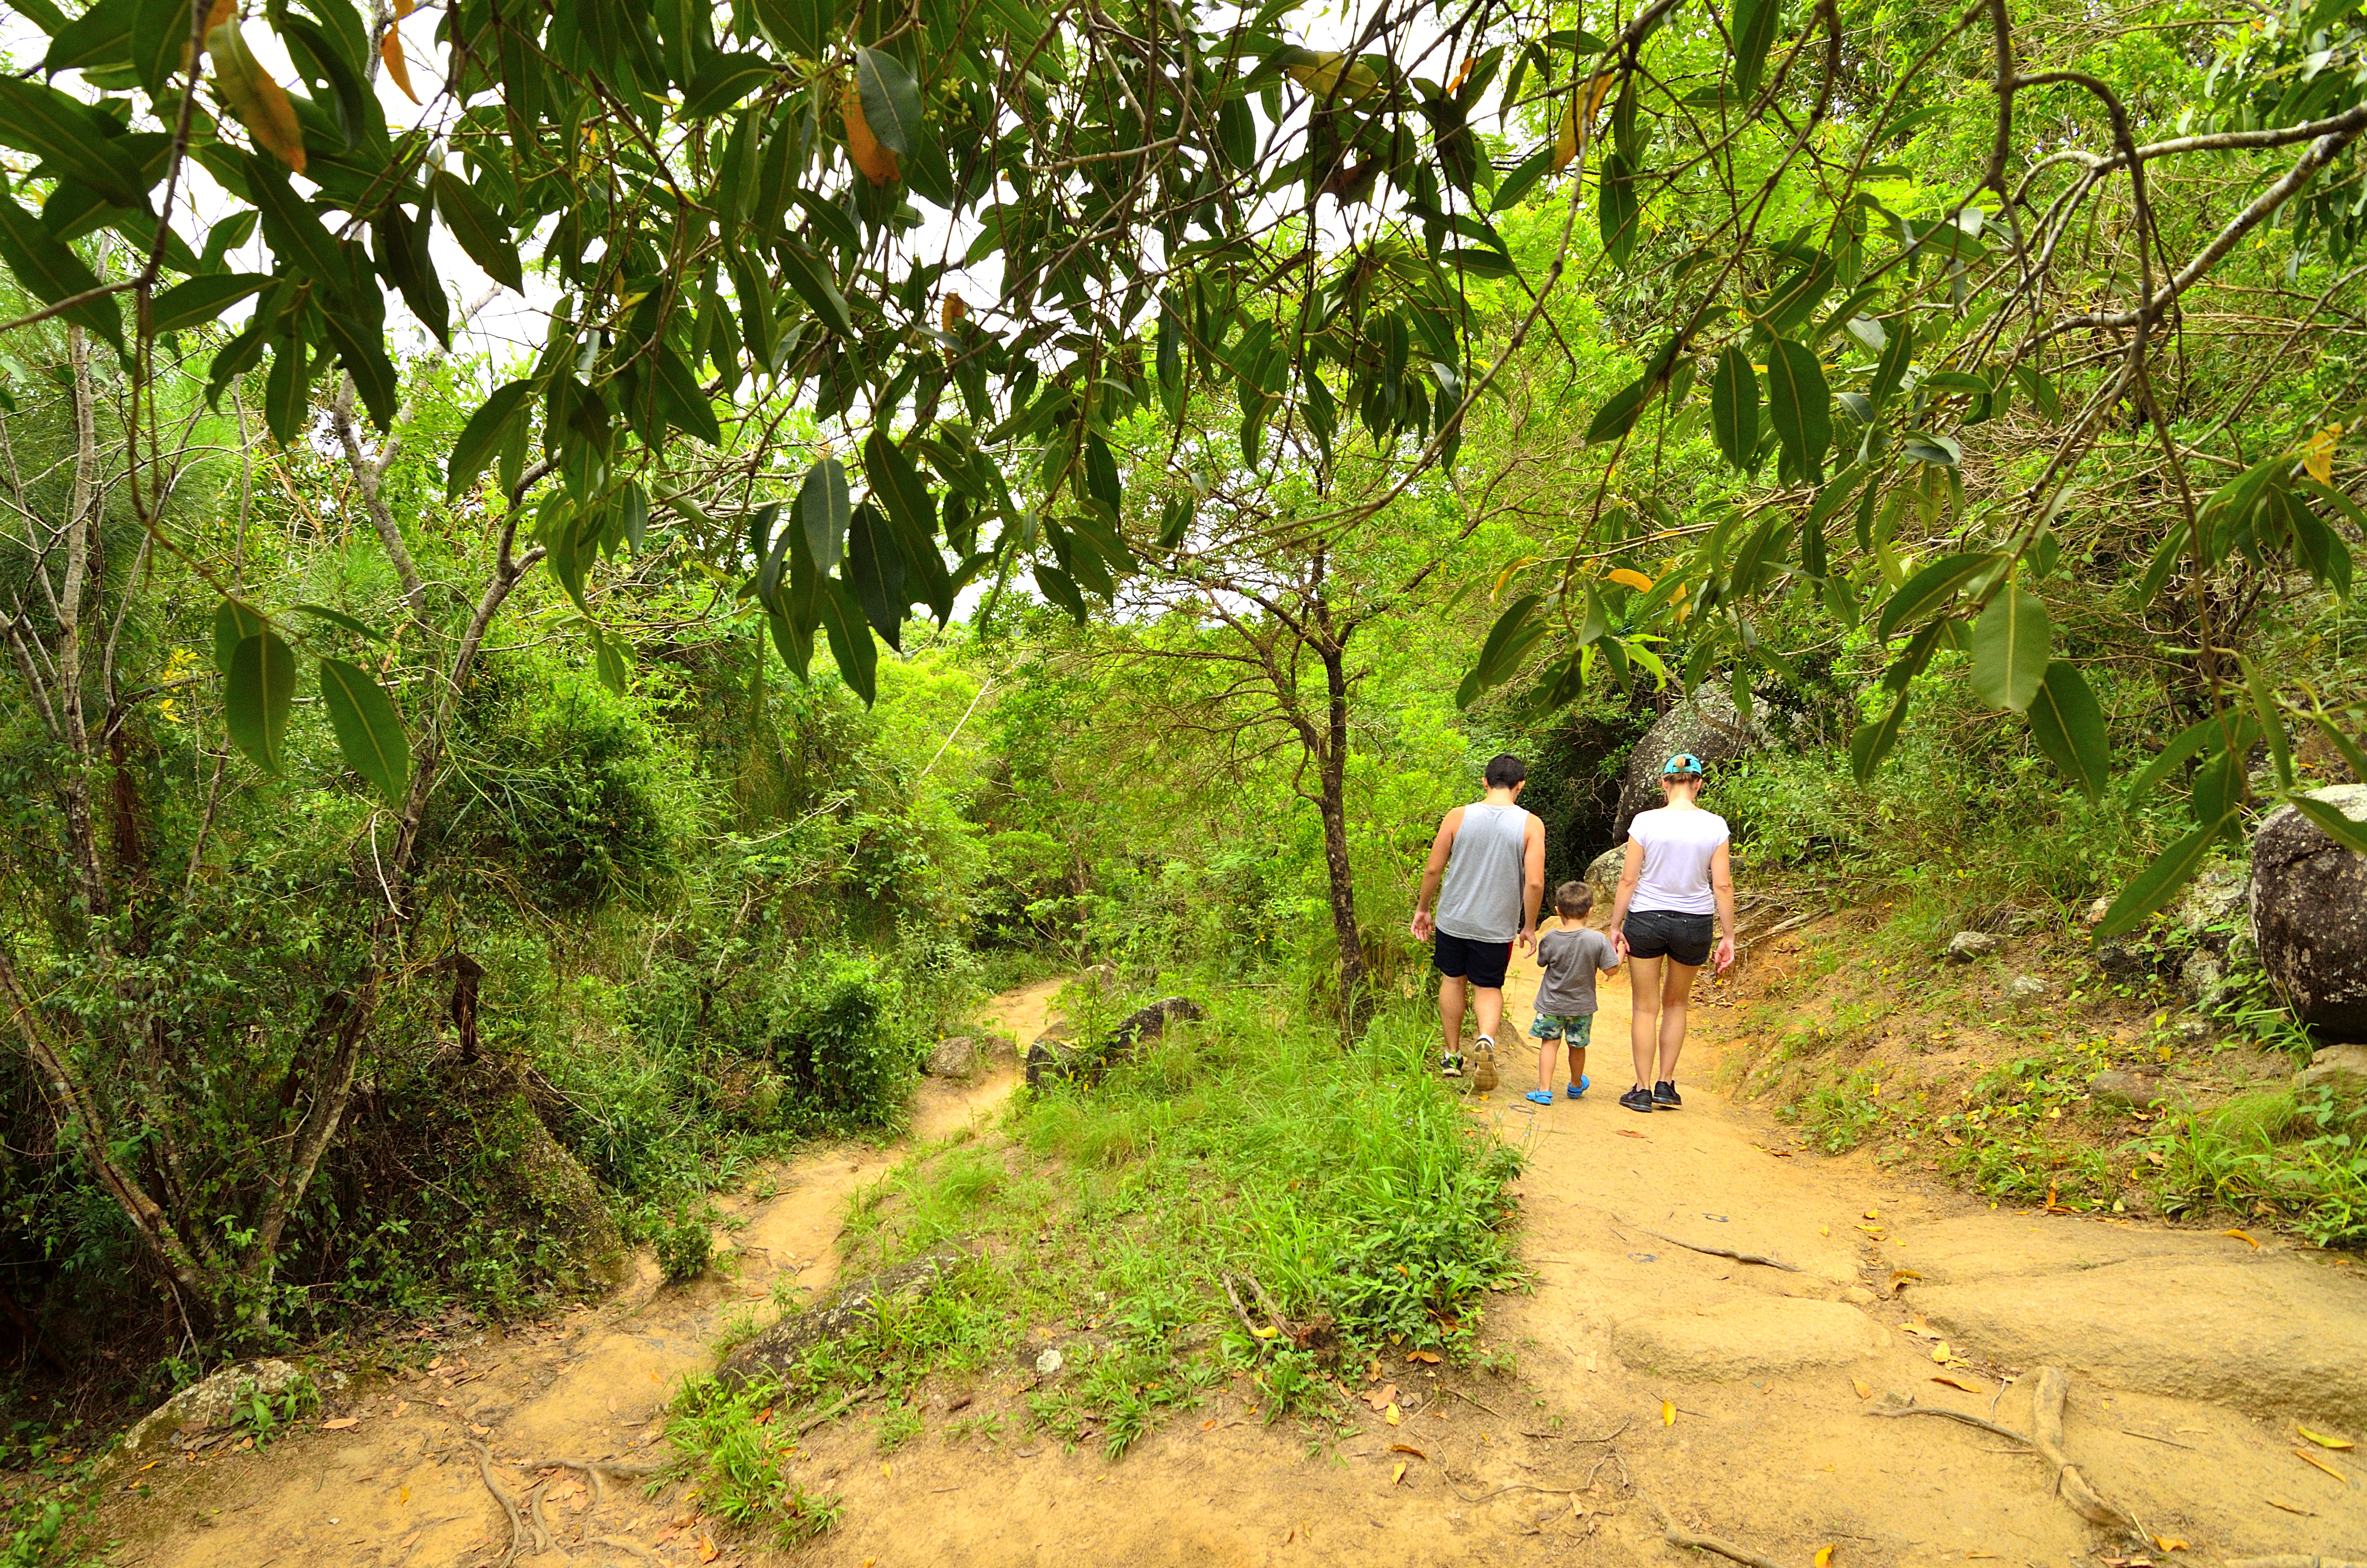
forest, walking, hiking, trail, adventure, jungle, soil, mountain bike, rainforest, mar, verano, praia, woodland, florianopolis, lagoa, floripa, vacaciones, habitat, mountain biking, natural environment